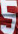
Number: 5